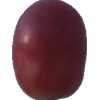
Label: pink_grape